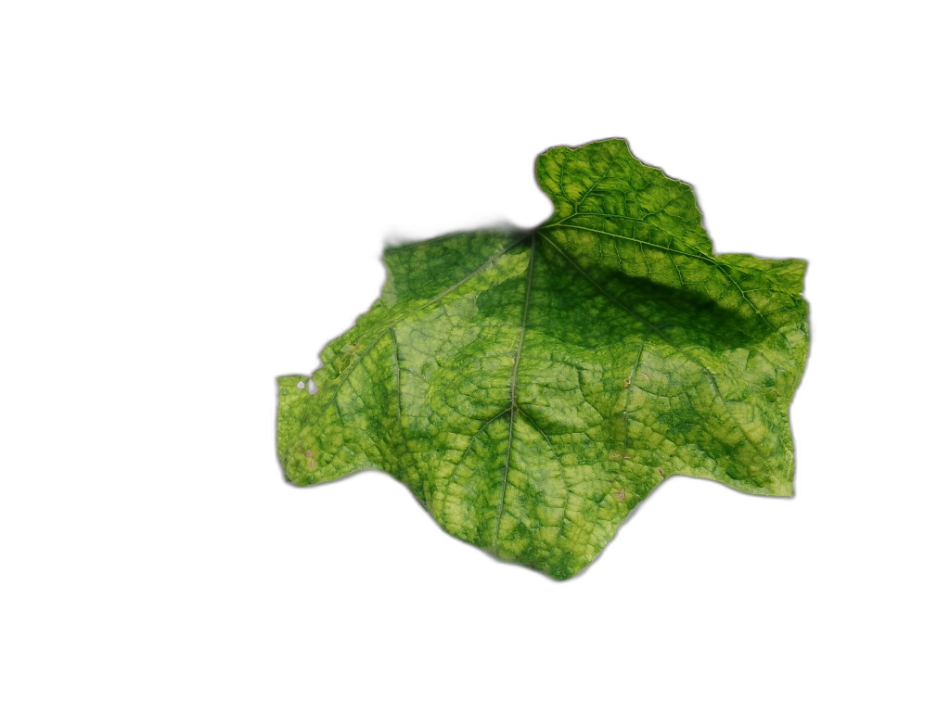
Crop: Zucchini
Label: Healthy